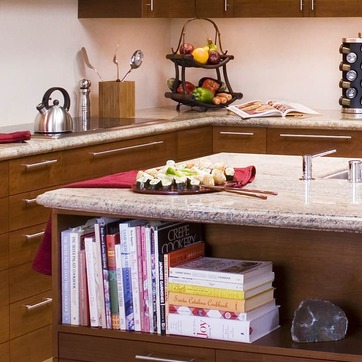
Material: food